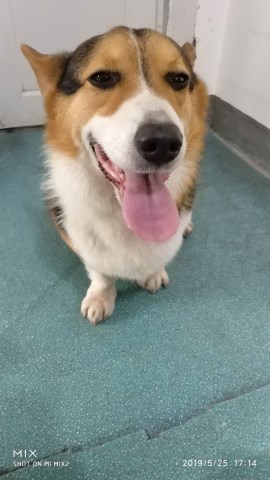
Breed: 2909-n000116-Cardigan